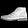
Label: Ankle boot